Answer in natural language. Considering the relative positions, is sixdrawer dresser in gray (marked C) above or below open cardboard box (marked A)? Choose between the following options: above or below
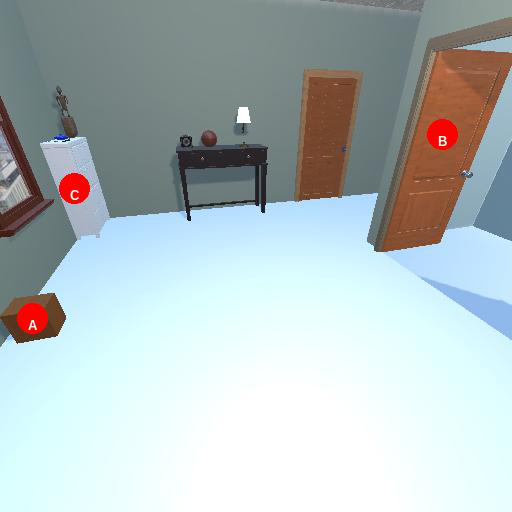
<answer>above</answer>